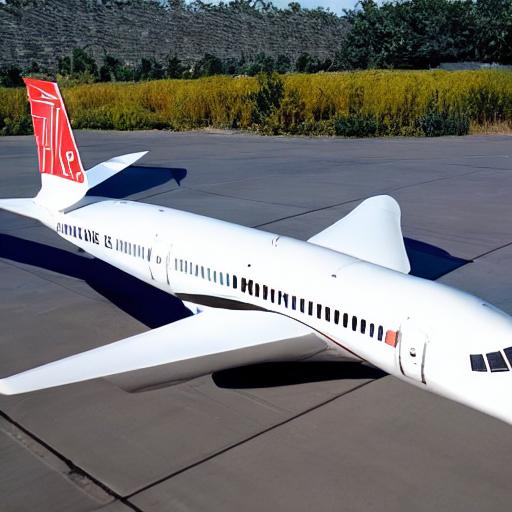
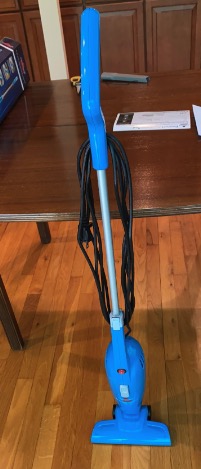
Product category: items_vacuum
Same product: no